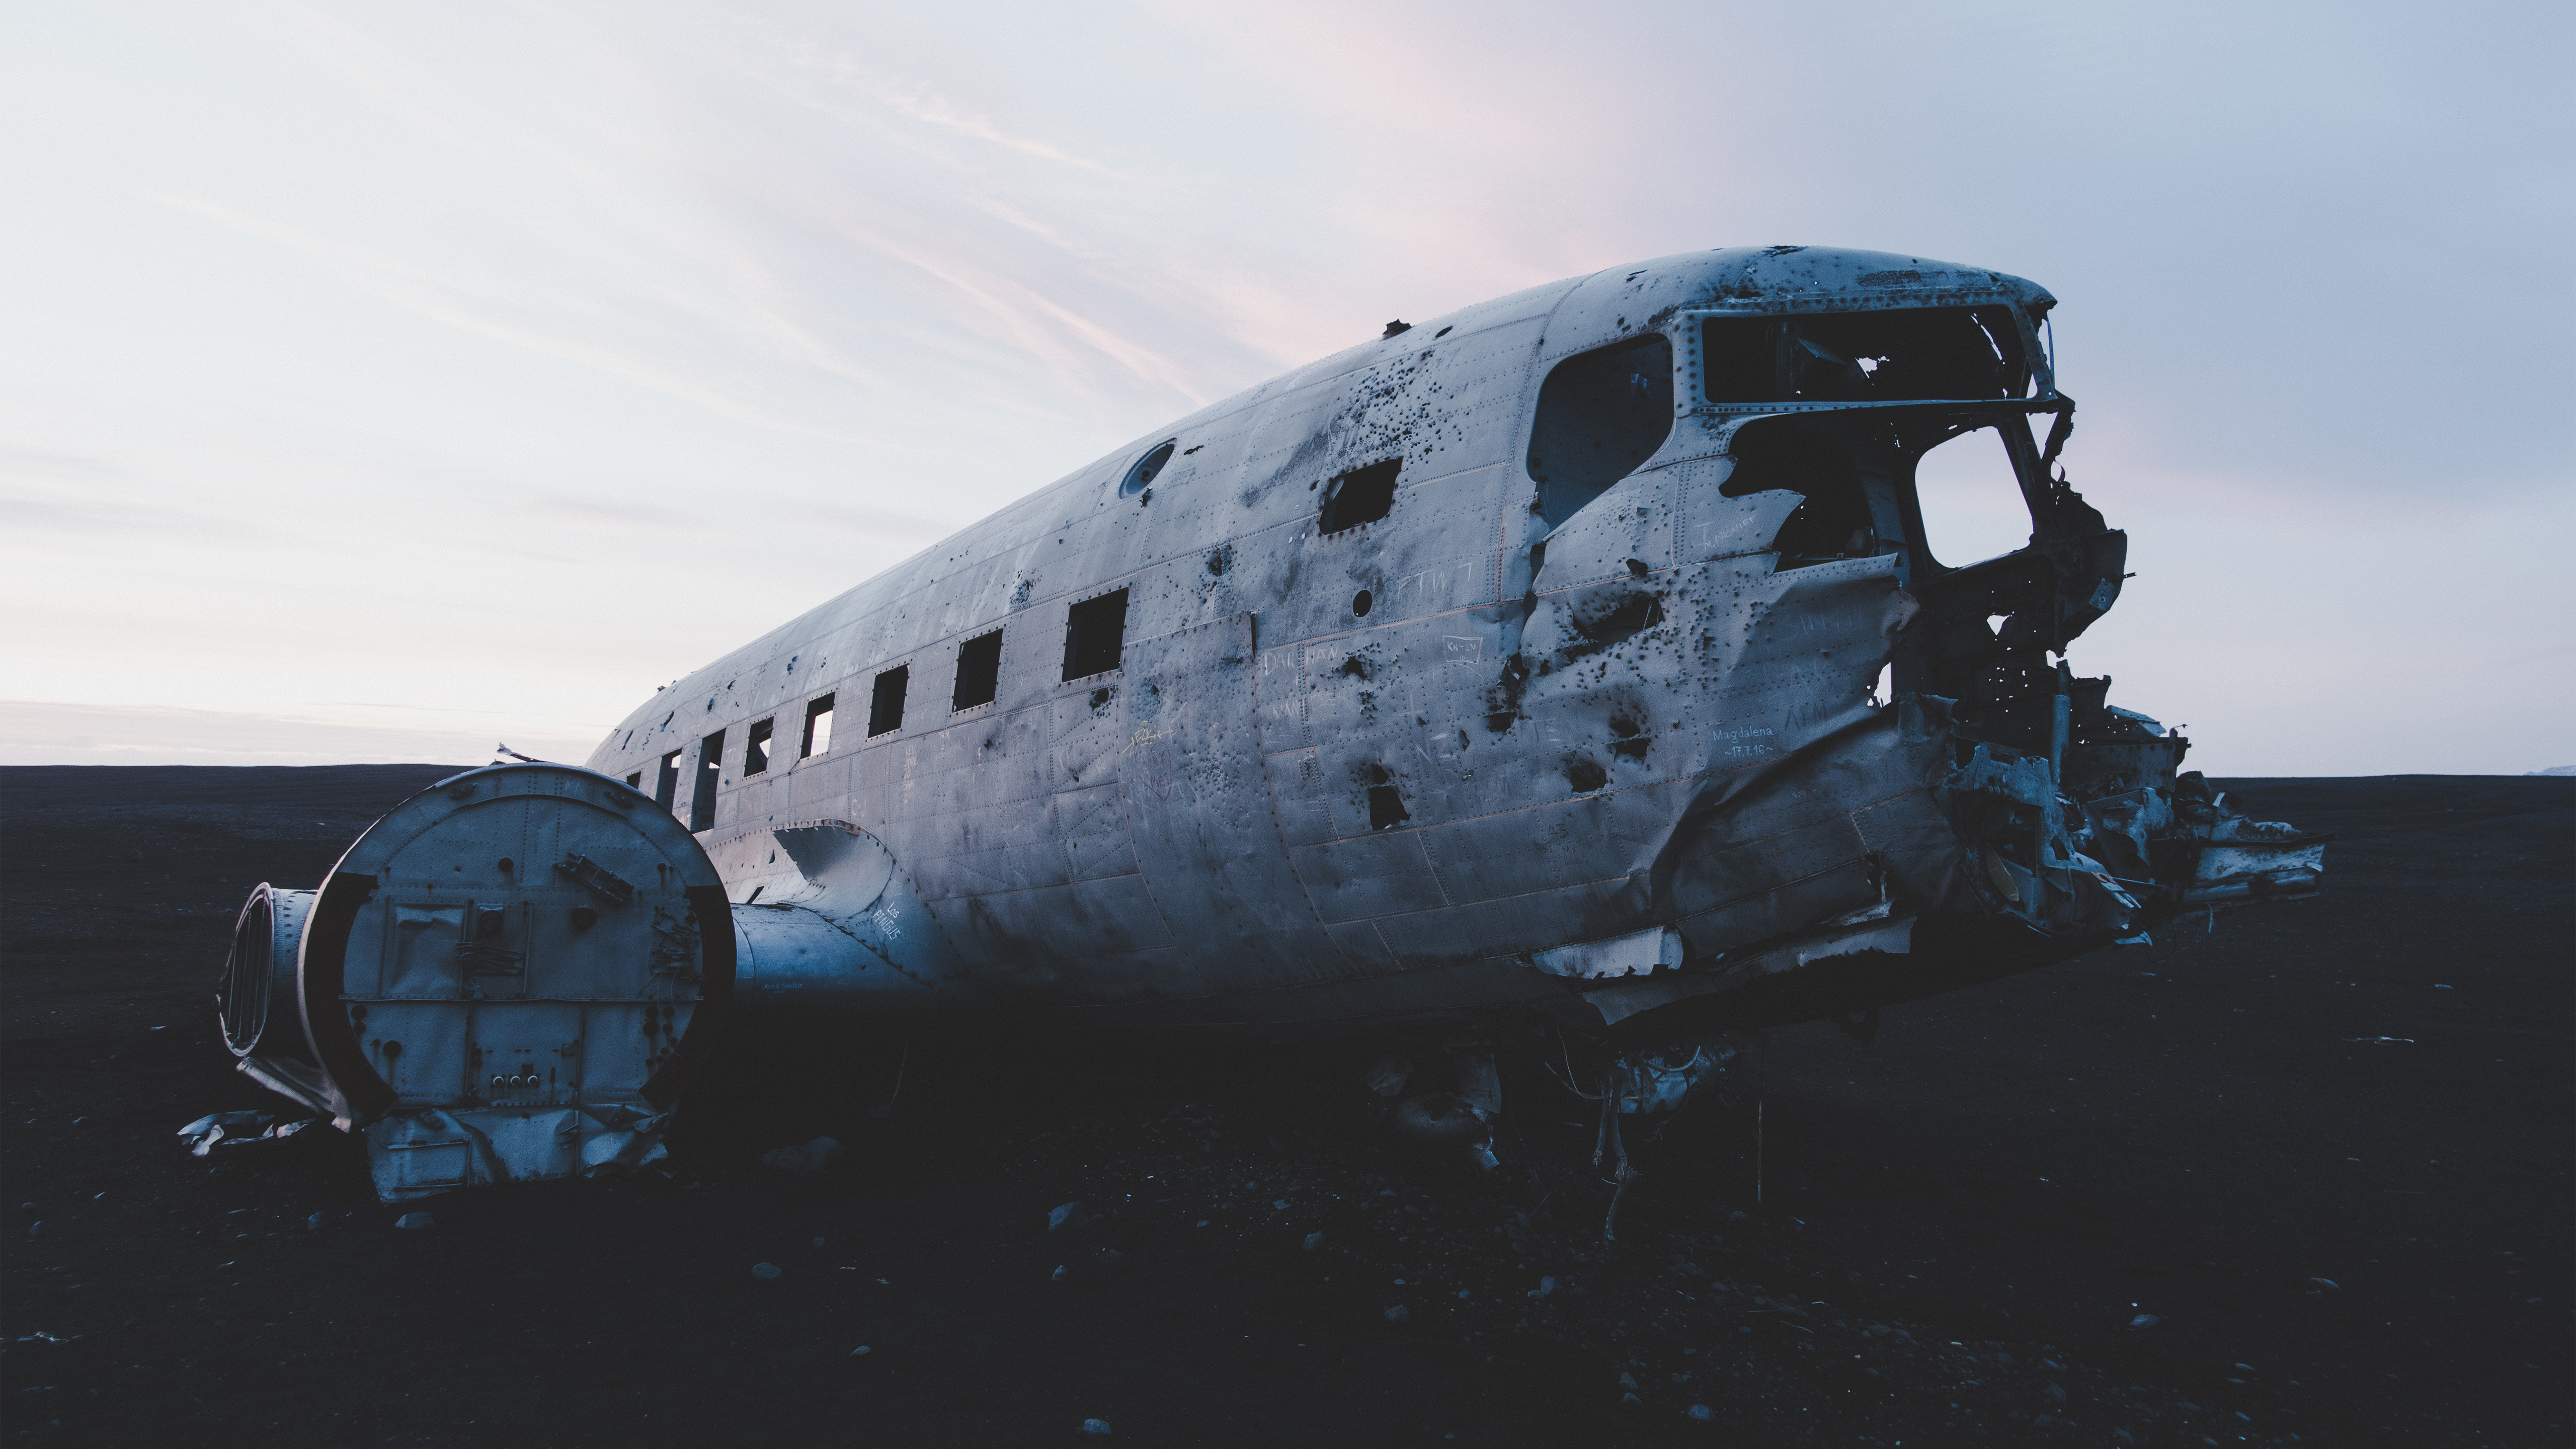
airplane, plane, aircraft, vehicle, airline, aviation, flight, iceland, black, helicopter, plane wreck, airliner, air force, atmosphere of earth, s lheimasandur